Japanese tea ceremony

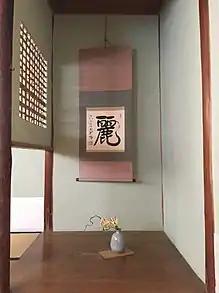
A alcove with a hanging scroll, in front of it a small flower arrangement

The Japanese traditional floor mats, , are used in various ways in tea offerings. Their placement, for example, determines how a person walks through the tea room , and the different seating positions.